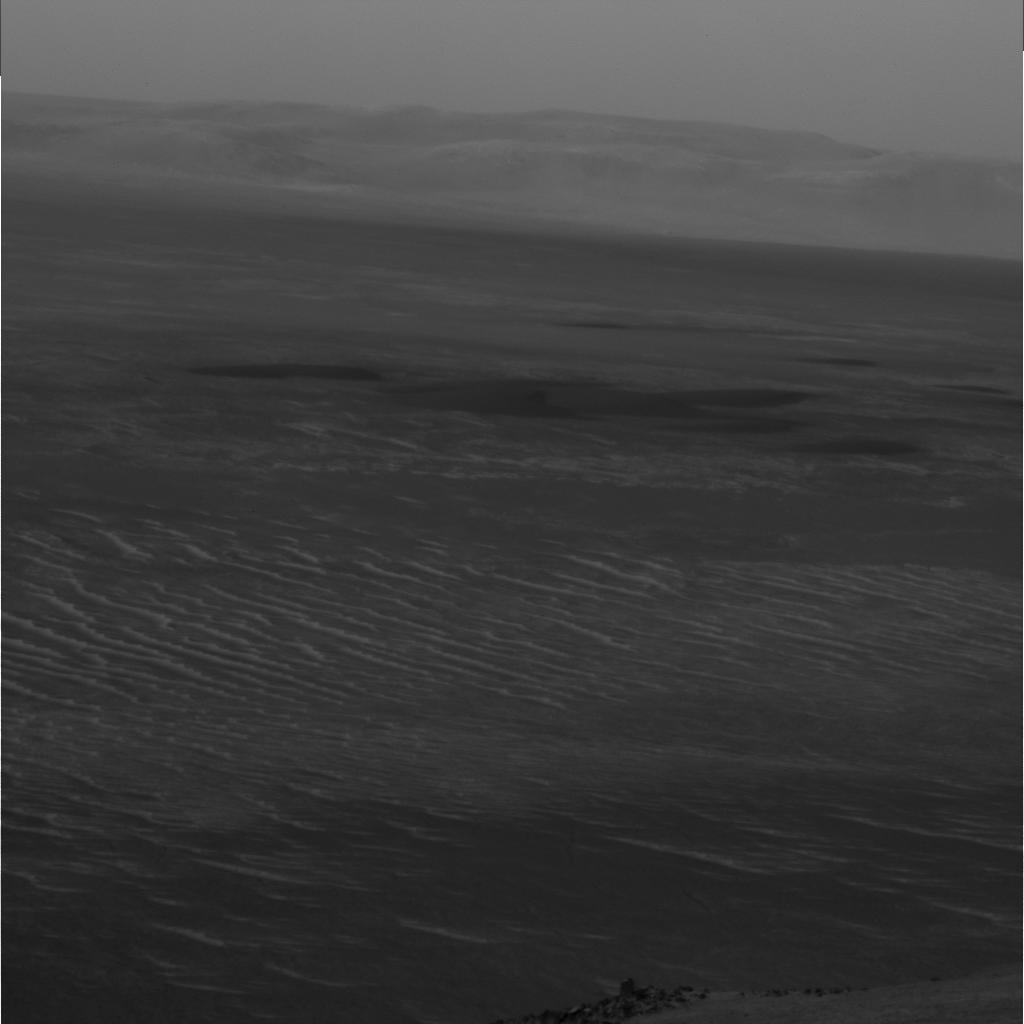
Surface features visible: Rocks (Misc), Dunes/Ripples, Soil, Distant Vista, Sky